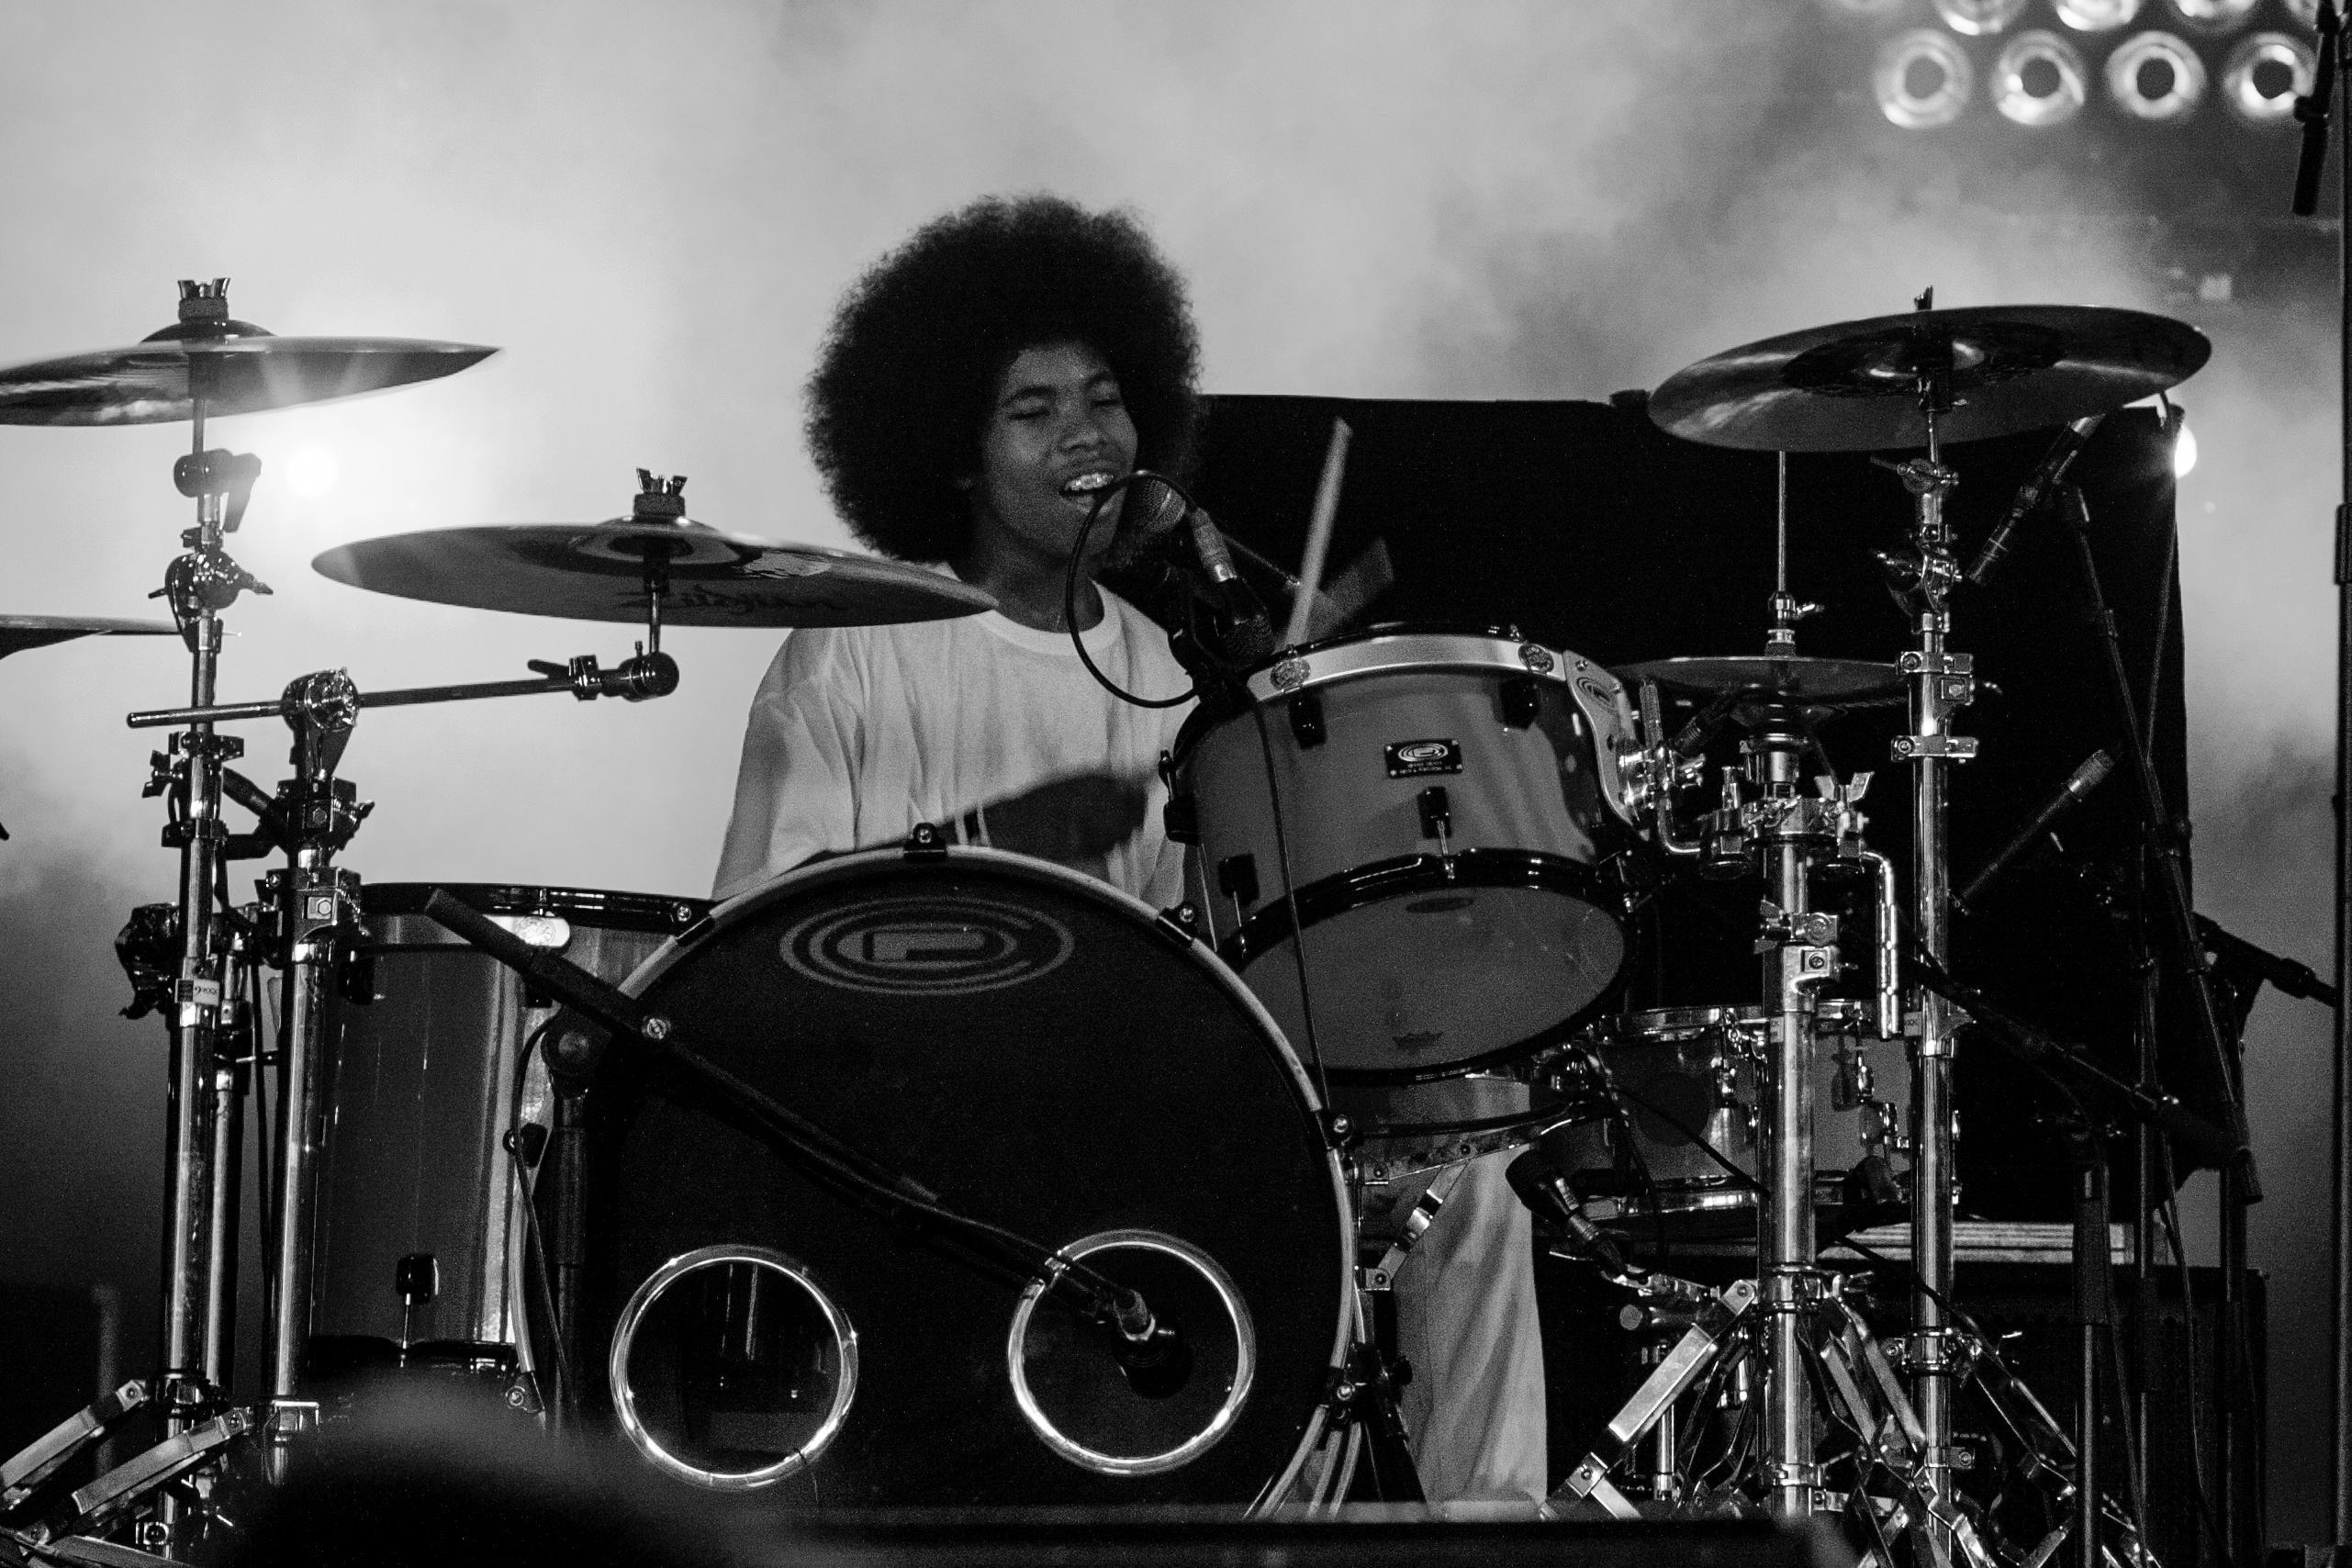
music, black and white, concert, live, canon, musician, black, monochrome, drum, musical instrument, percussion, festival, 40d, gig, 2012, dour, dour2012, bots, dourfestival, thebots, performance, drums, drummer, entertainment, monochrome photography, skin head percussion instrument